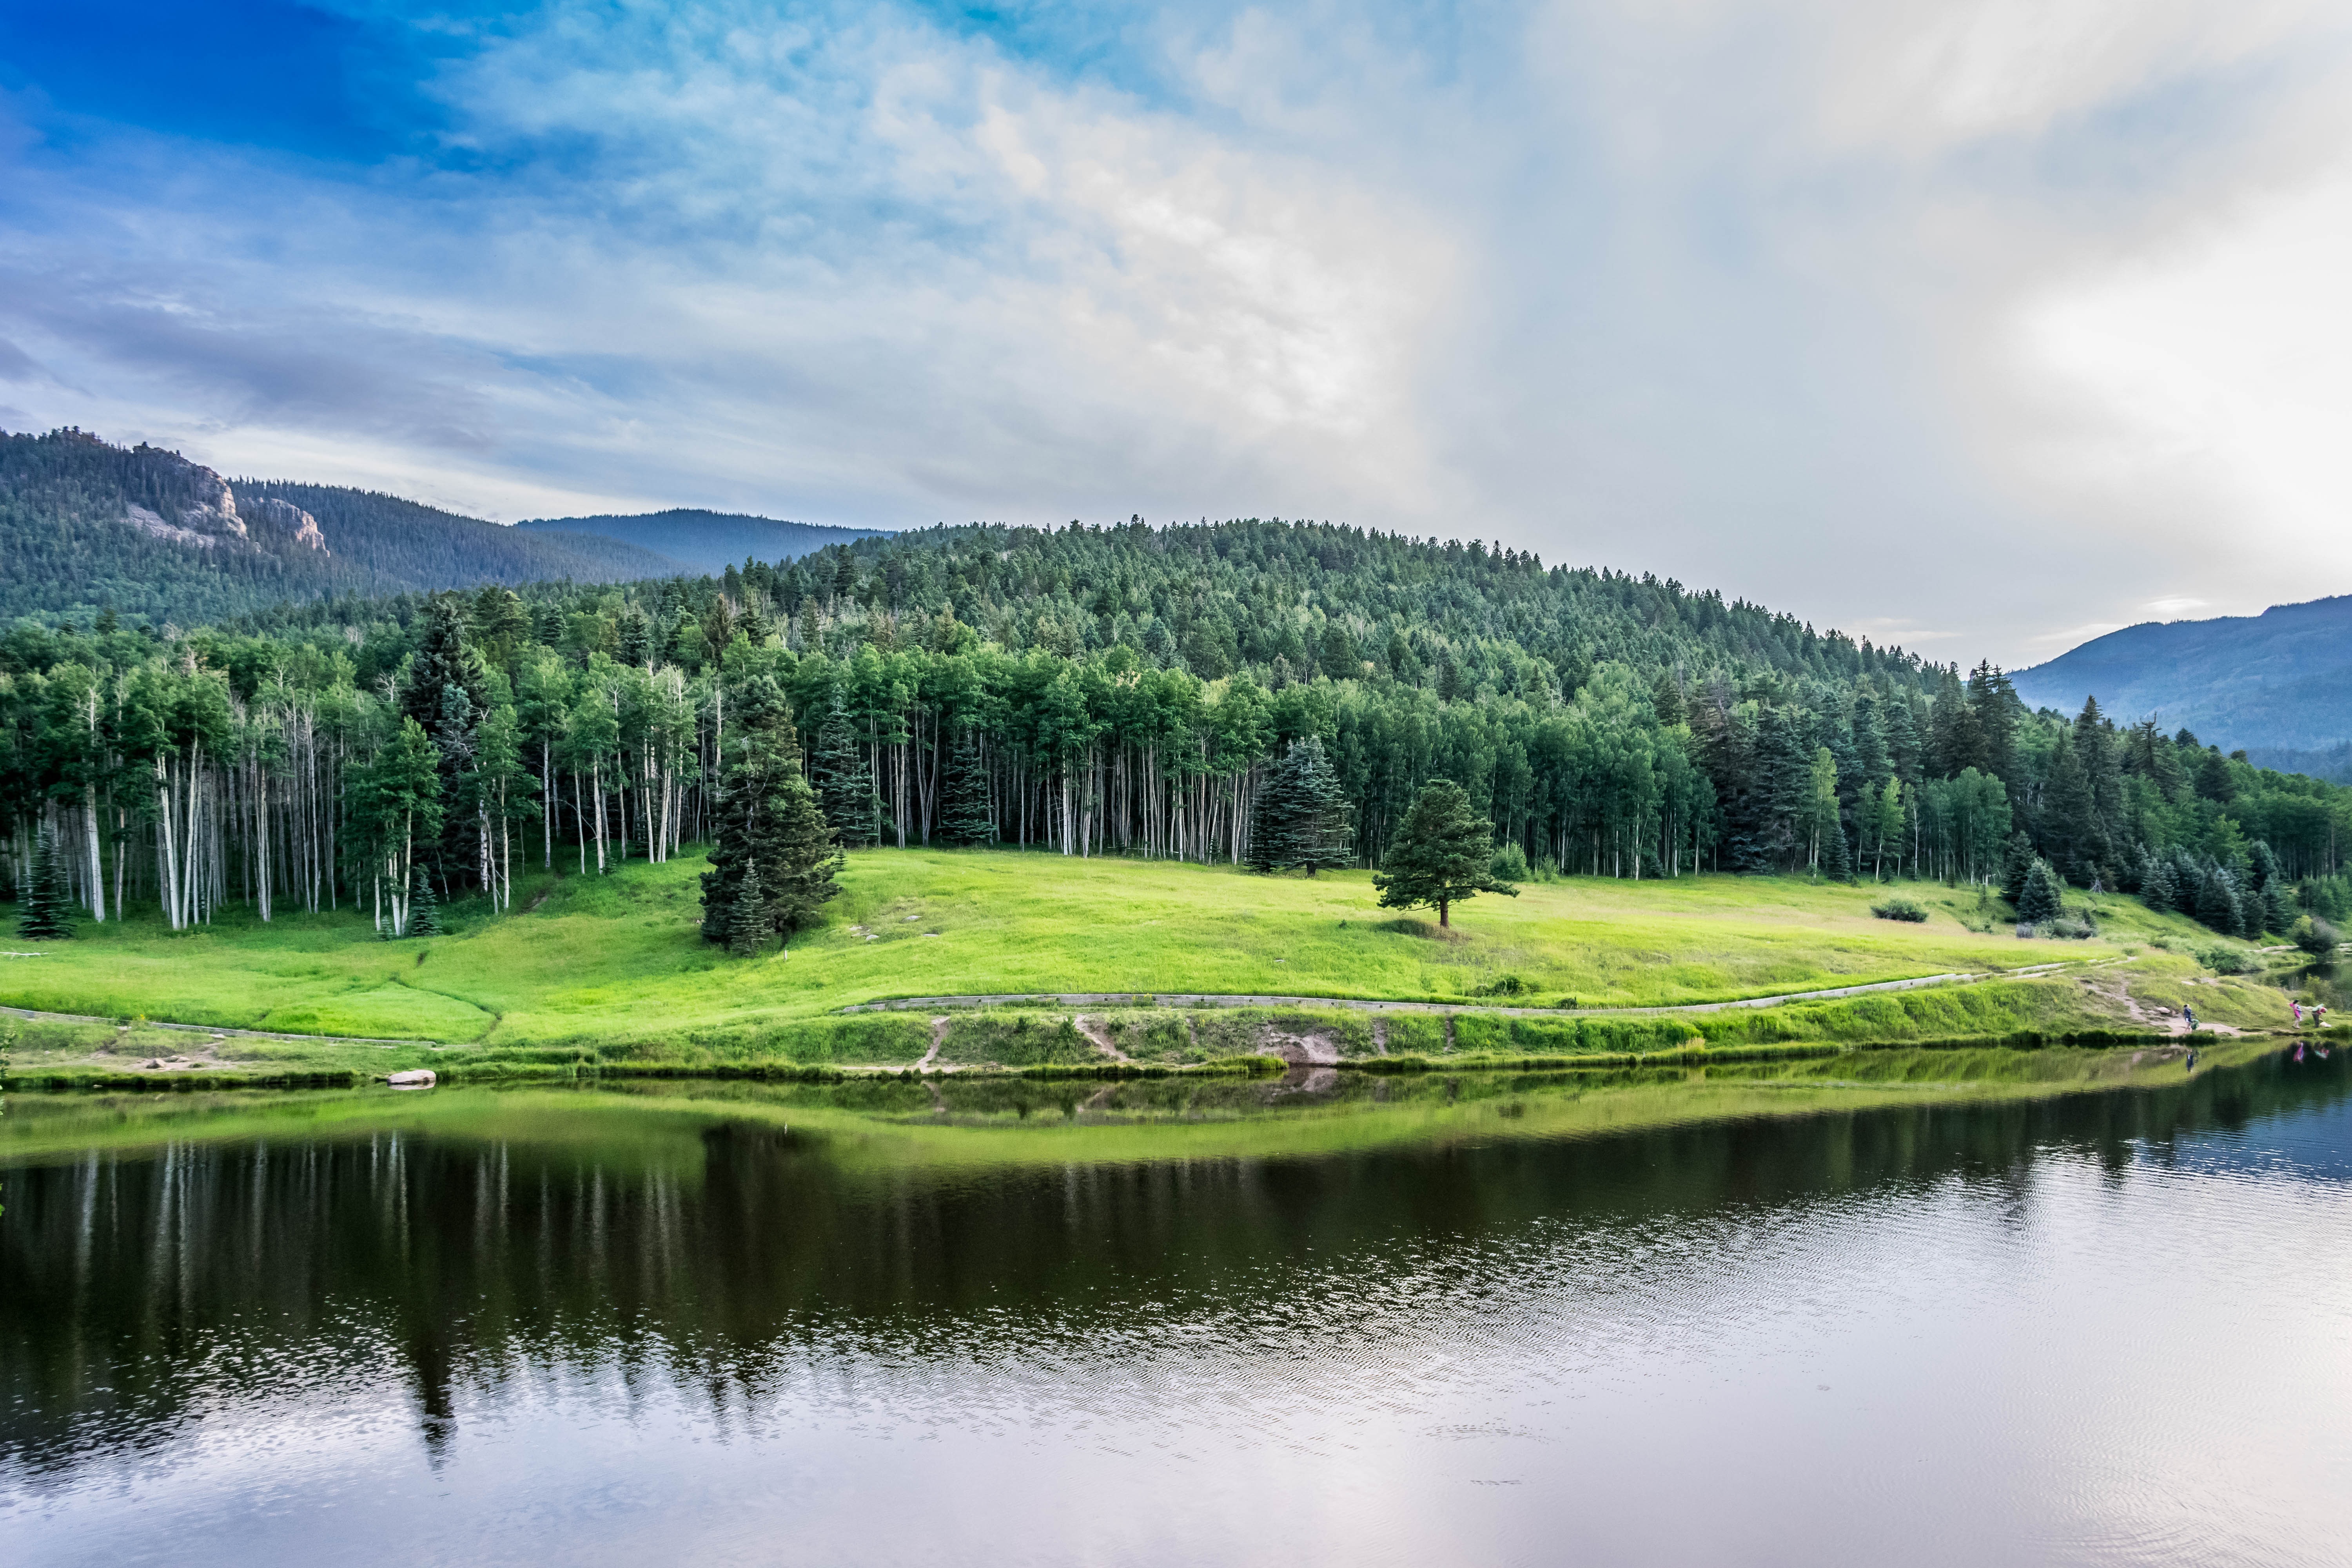
landscape, tree, water, nature, forest, grass, wilderness, mountain, cloud, structure, meadow, hill, lake, river, valley, mountain range, summer, travel, pond, idyllic, foliage, green, reflection, scenic, reservoir, golf course, trees, outdoors, woods, clouds, colorado, daylight, mountains, alps, grassland, picturesque, loch, rural area, placid, geographical feature, atmospheric phenomenon, mountainous landforms, sport venue, san isabel